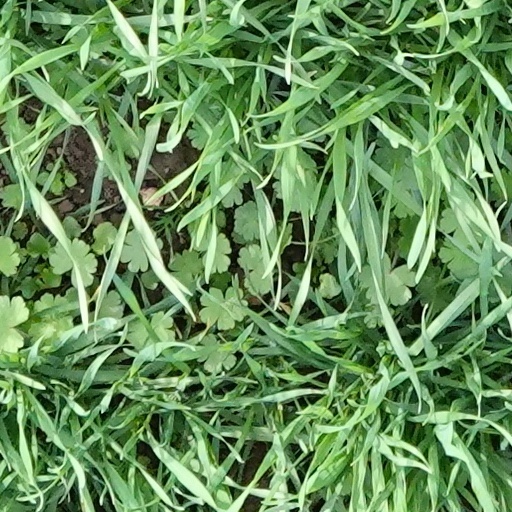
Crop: wheat